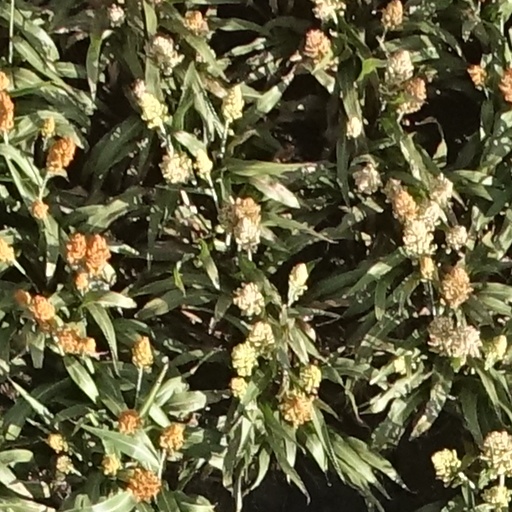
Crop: sorghum